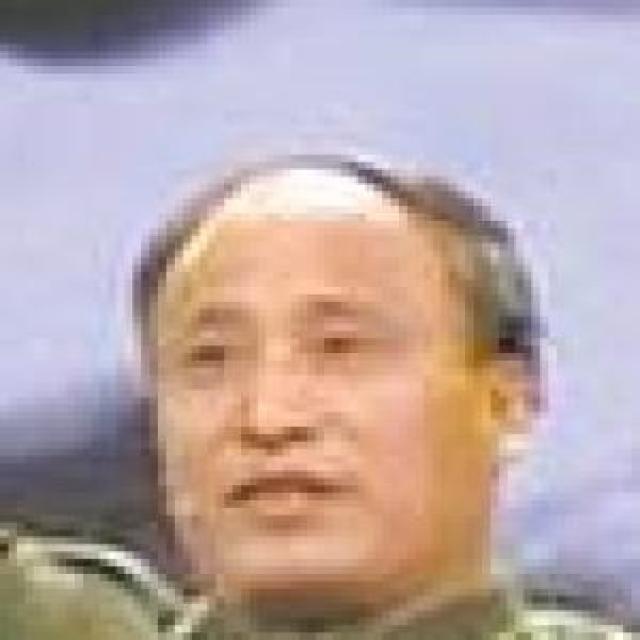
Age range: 65+